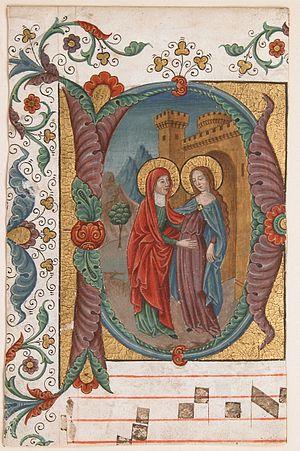
Le Faussaire espagnol est le nom de convention donné à un peintre et enlumineur, actif à Paris à la fin du XIXᵉ et au début du XXᵉ siècle, connu pour ses nombreux faux d'art médiéval